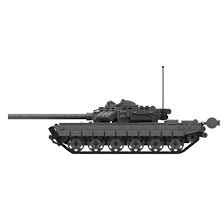
Label: T-90